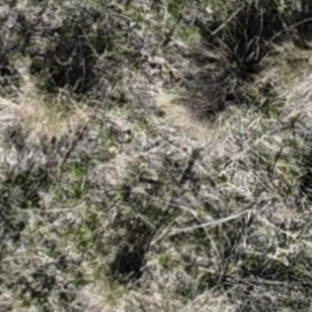
Month: october